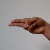
The image shows a hand gesture representing the letter 'H' in Indian Sign Language.